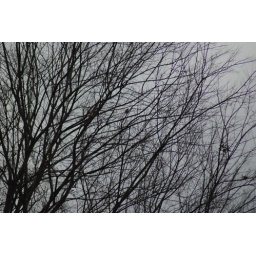
to complement nathan's sky shot. sparrow in the tree at noon on christmas day.